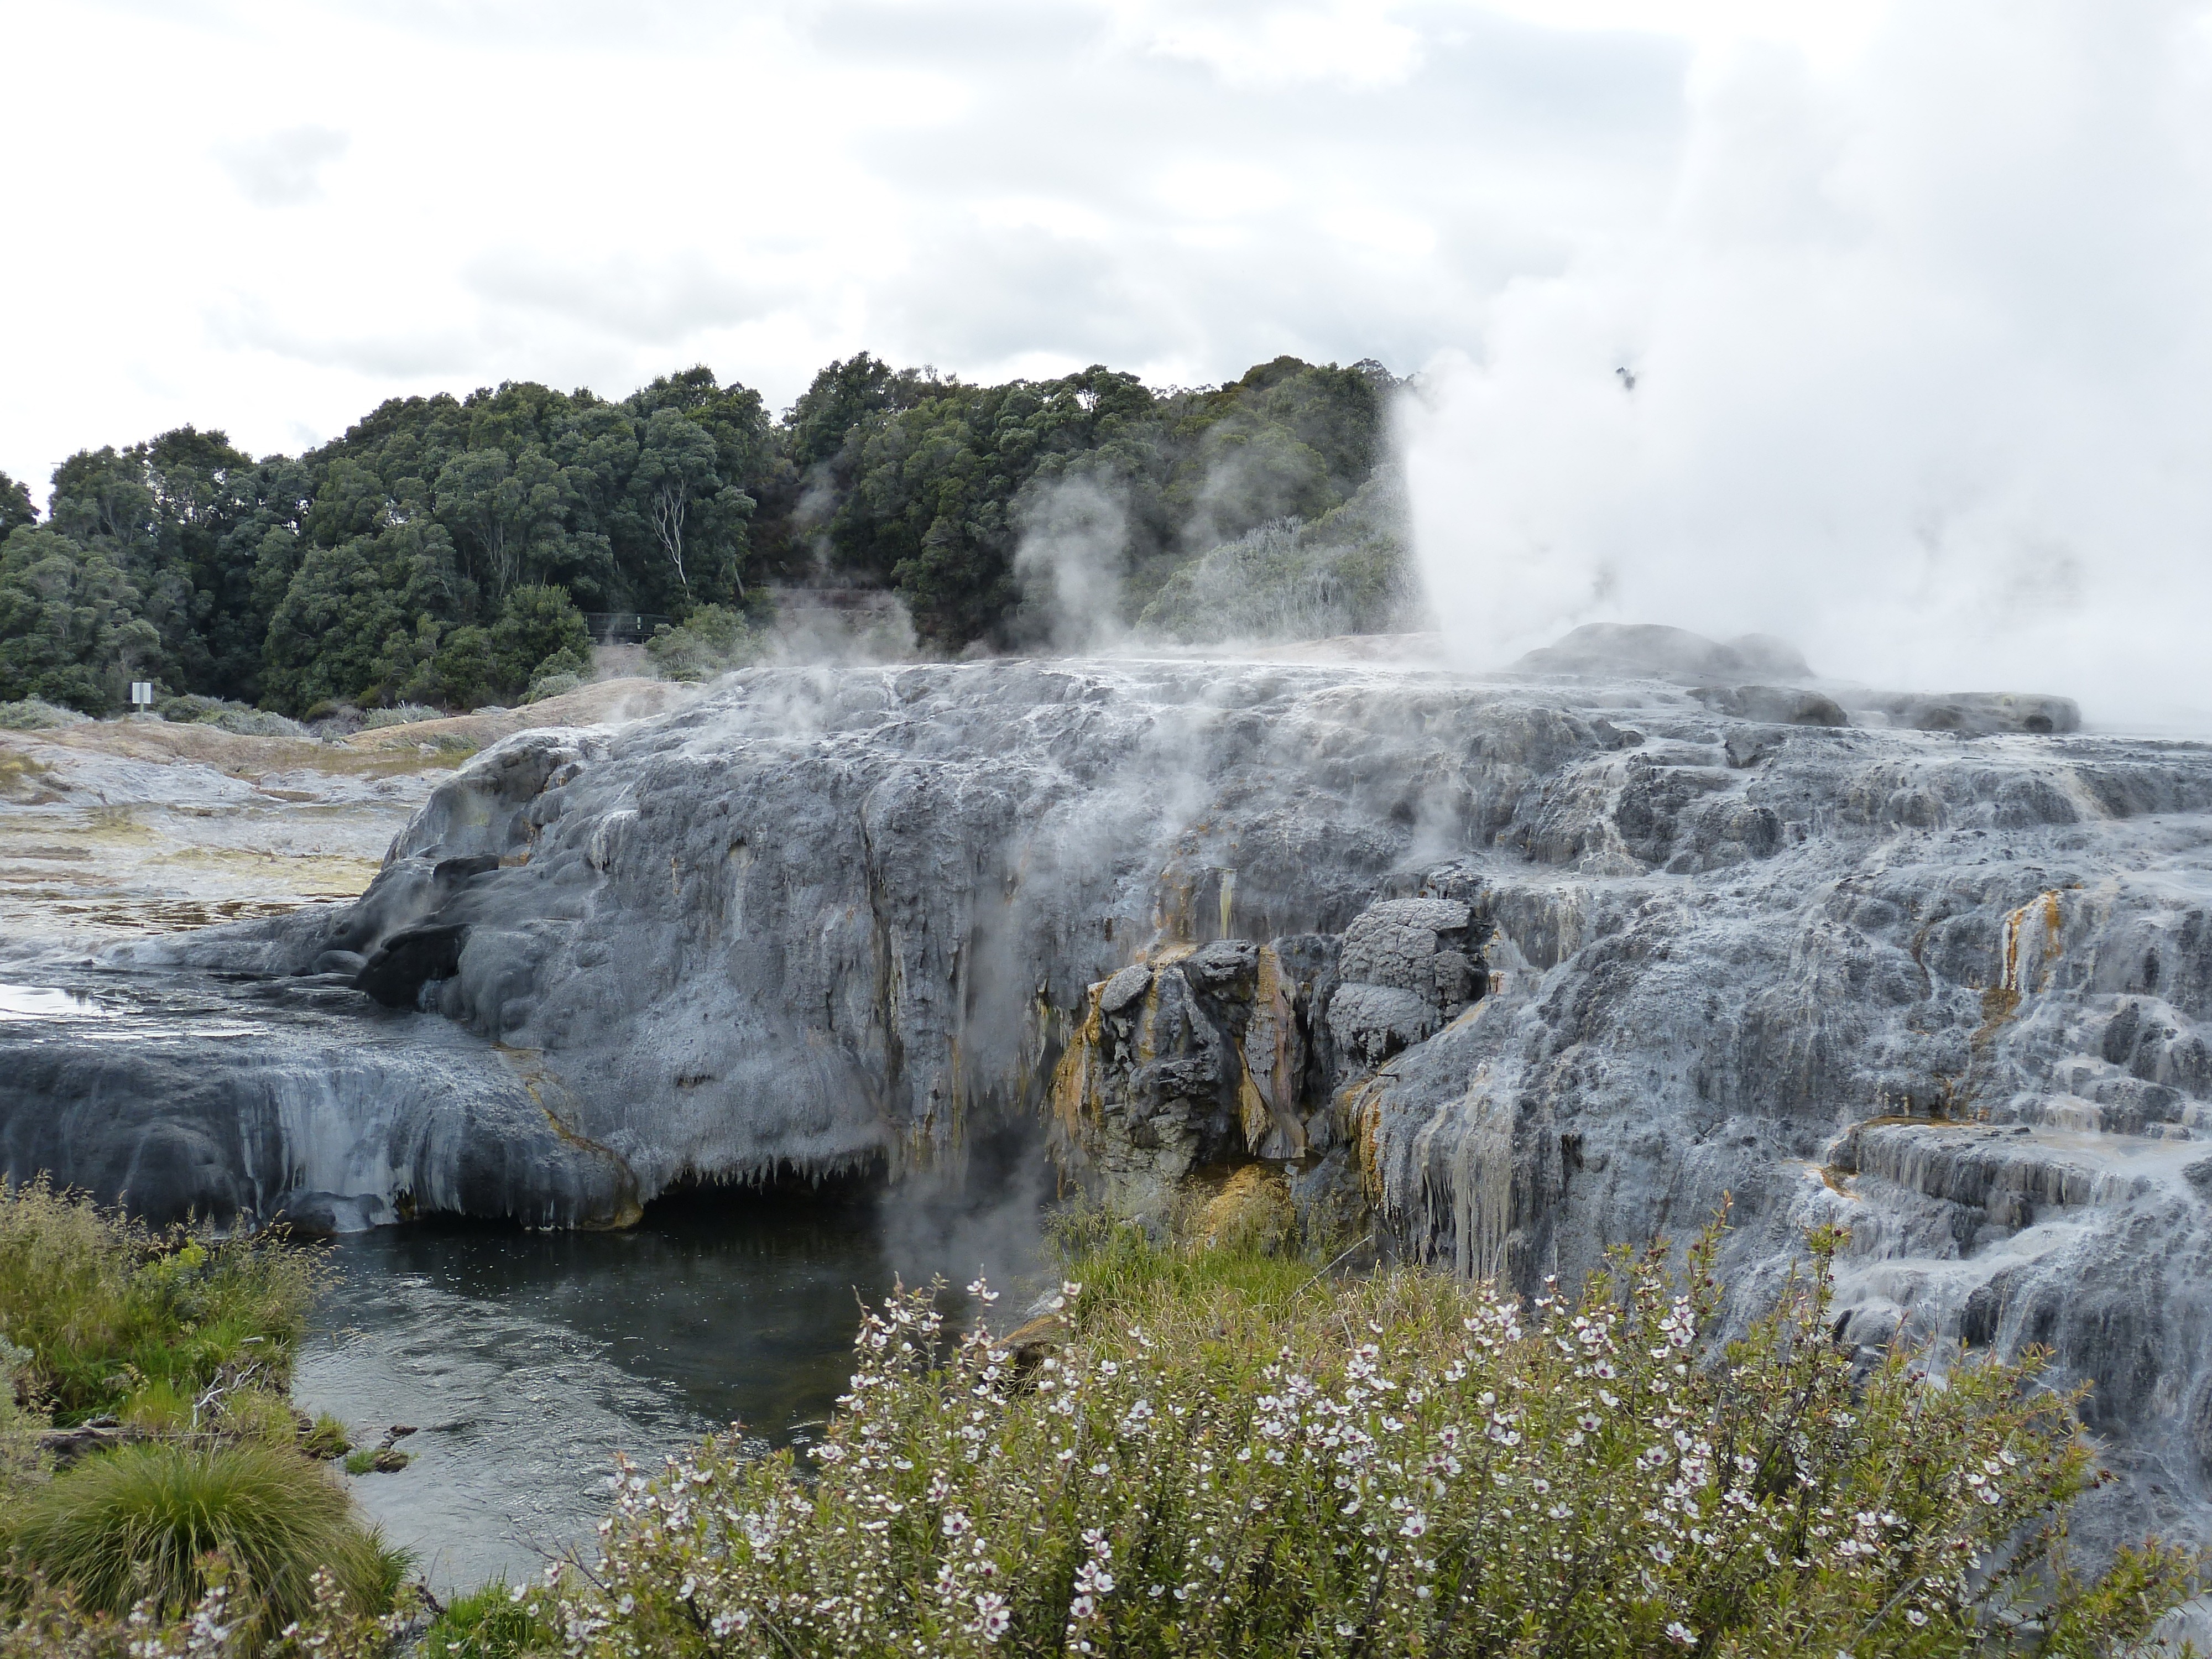
landscape, coast, water, nature, rock, waterfall, cliff, rapid, terrain, body of water, hot, new zealand, fountain, geyser, water feature, volcanic, rotorua, north island, volcanism, hot source, volcano area